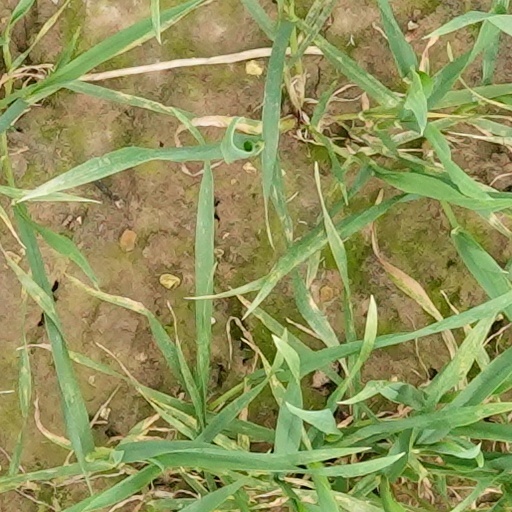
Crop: wheat